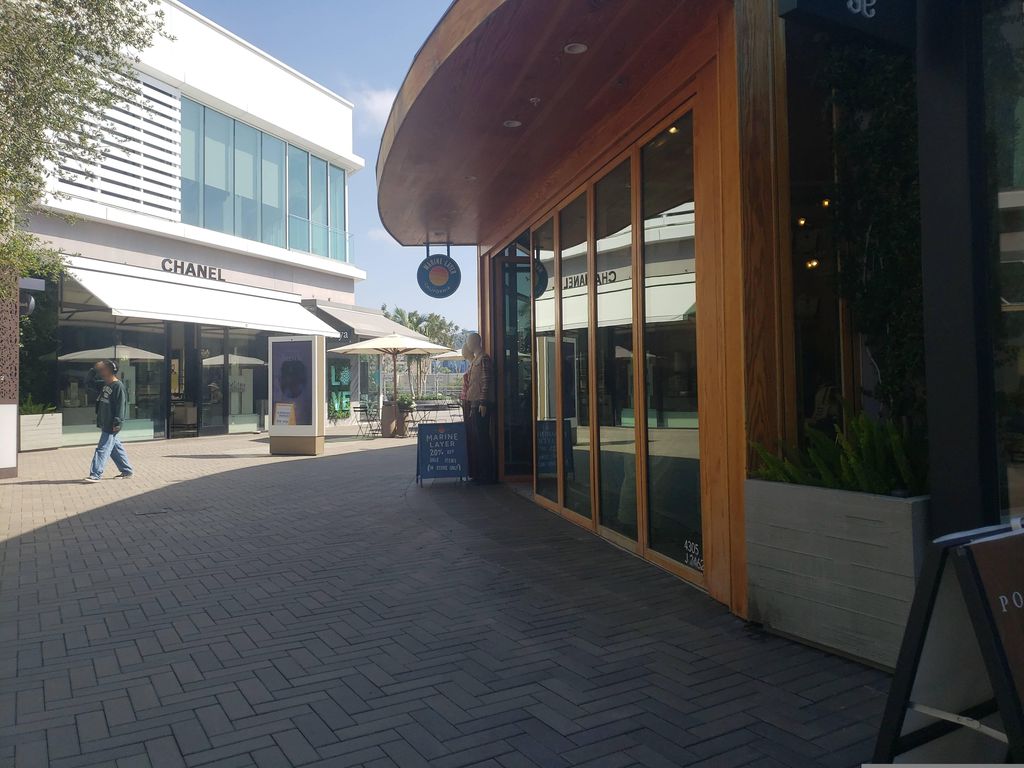
Feature: Storefront
City: San Diego
State: California
Country: United States
Date: 2023-09-23T17:59:06.199000+00:00
Coordinates: 32.872, -117.213